Roebourne, Western Australia

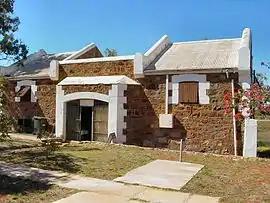
Roebourne Tourist Centre (formerly the entrance to Roebourne Gaol)

Roebourne , also known by its Ngarluma name Ieramugadu (also spelled Yirramagardu), is a town in Western Australia's Pilbara region. It is 35 km from Karratha, 202 km from Port Hedland and 1,563 km from Perth, the state's capital. It is the only town on the North West Coastal Highway between Binnu and Fitzroy Crossing; over 2,000km. It is located within the City of Karratha. It prospered during its gold boom of the late 19th century and was once the largest settlement between Darwin and Perth. At the , Roebourne and the surrounding area had a population of 981.